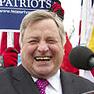
Age: 64